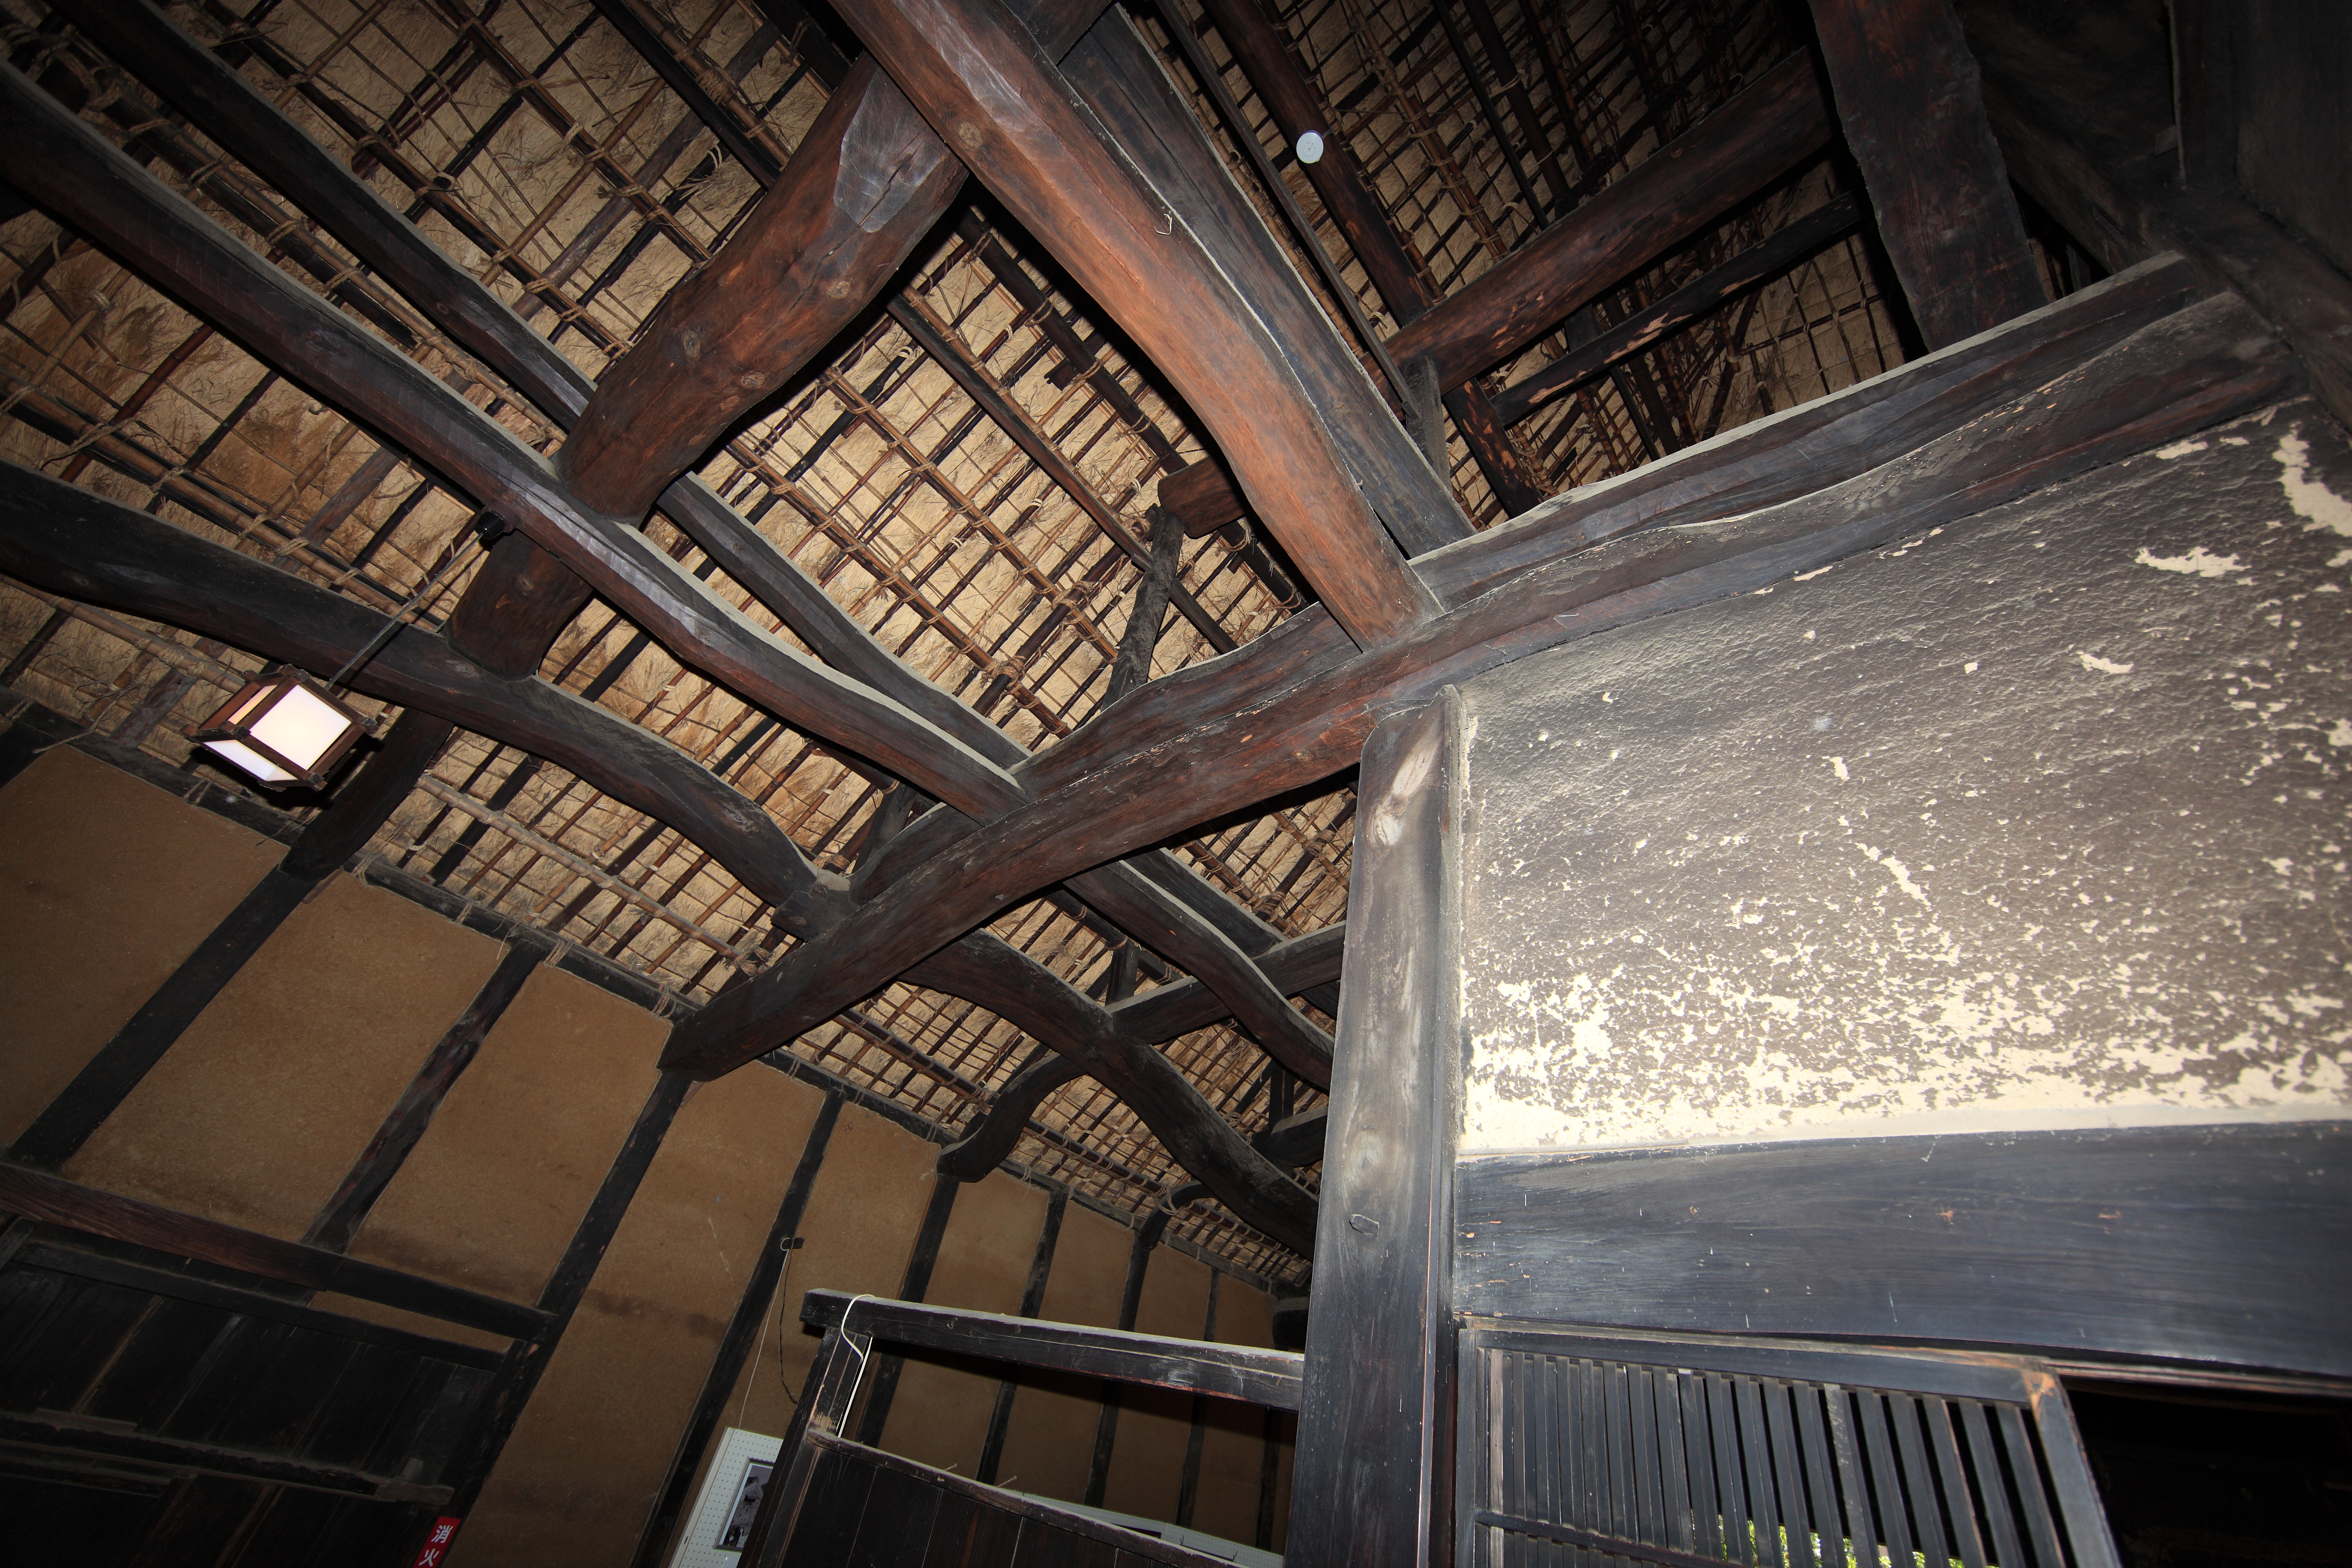
light, architecture, wood, house, building, beam, ceiling, high, darkness, industry, lighting, interior design, family, 5d, hires, markii, hi, res, resolution, ibaraki, toride, someno, balk, girder, urban area